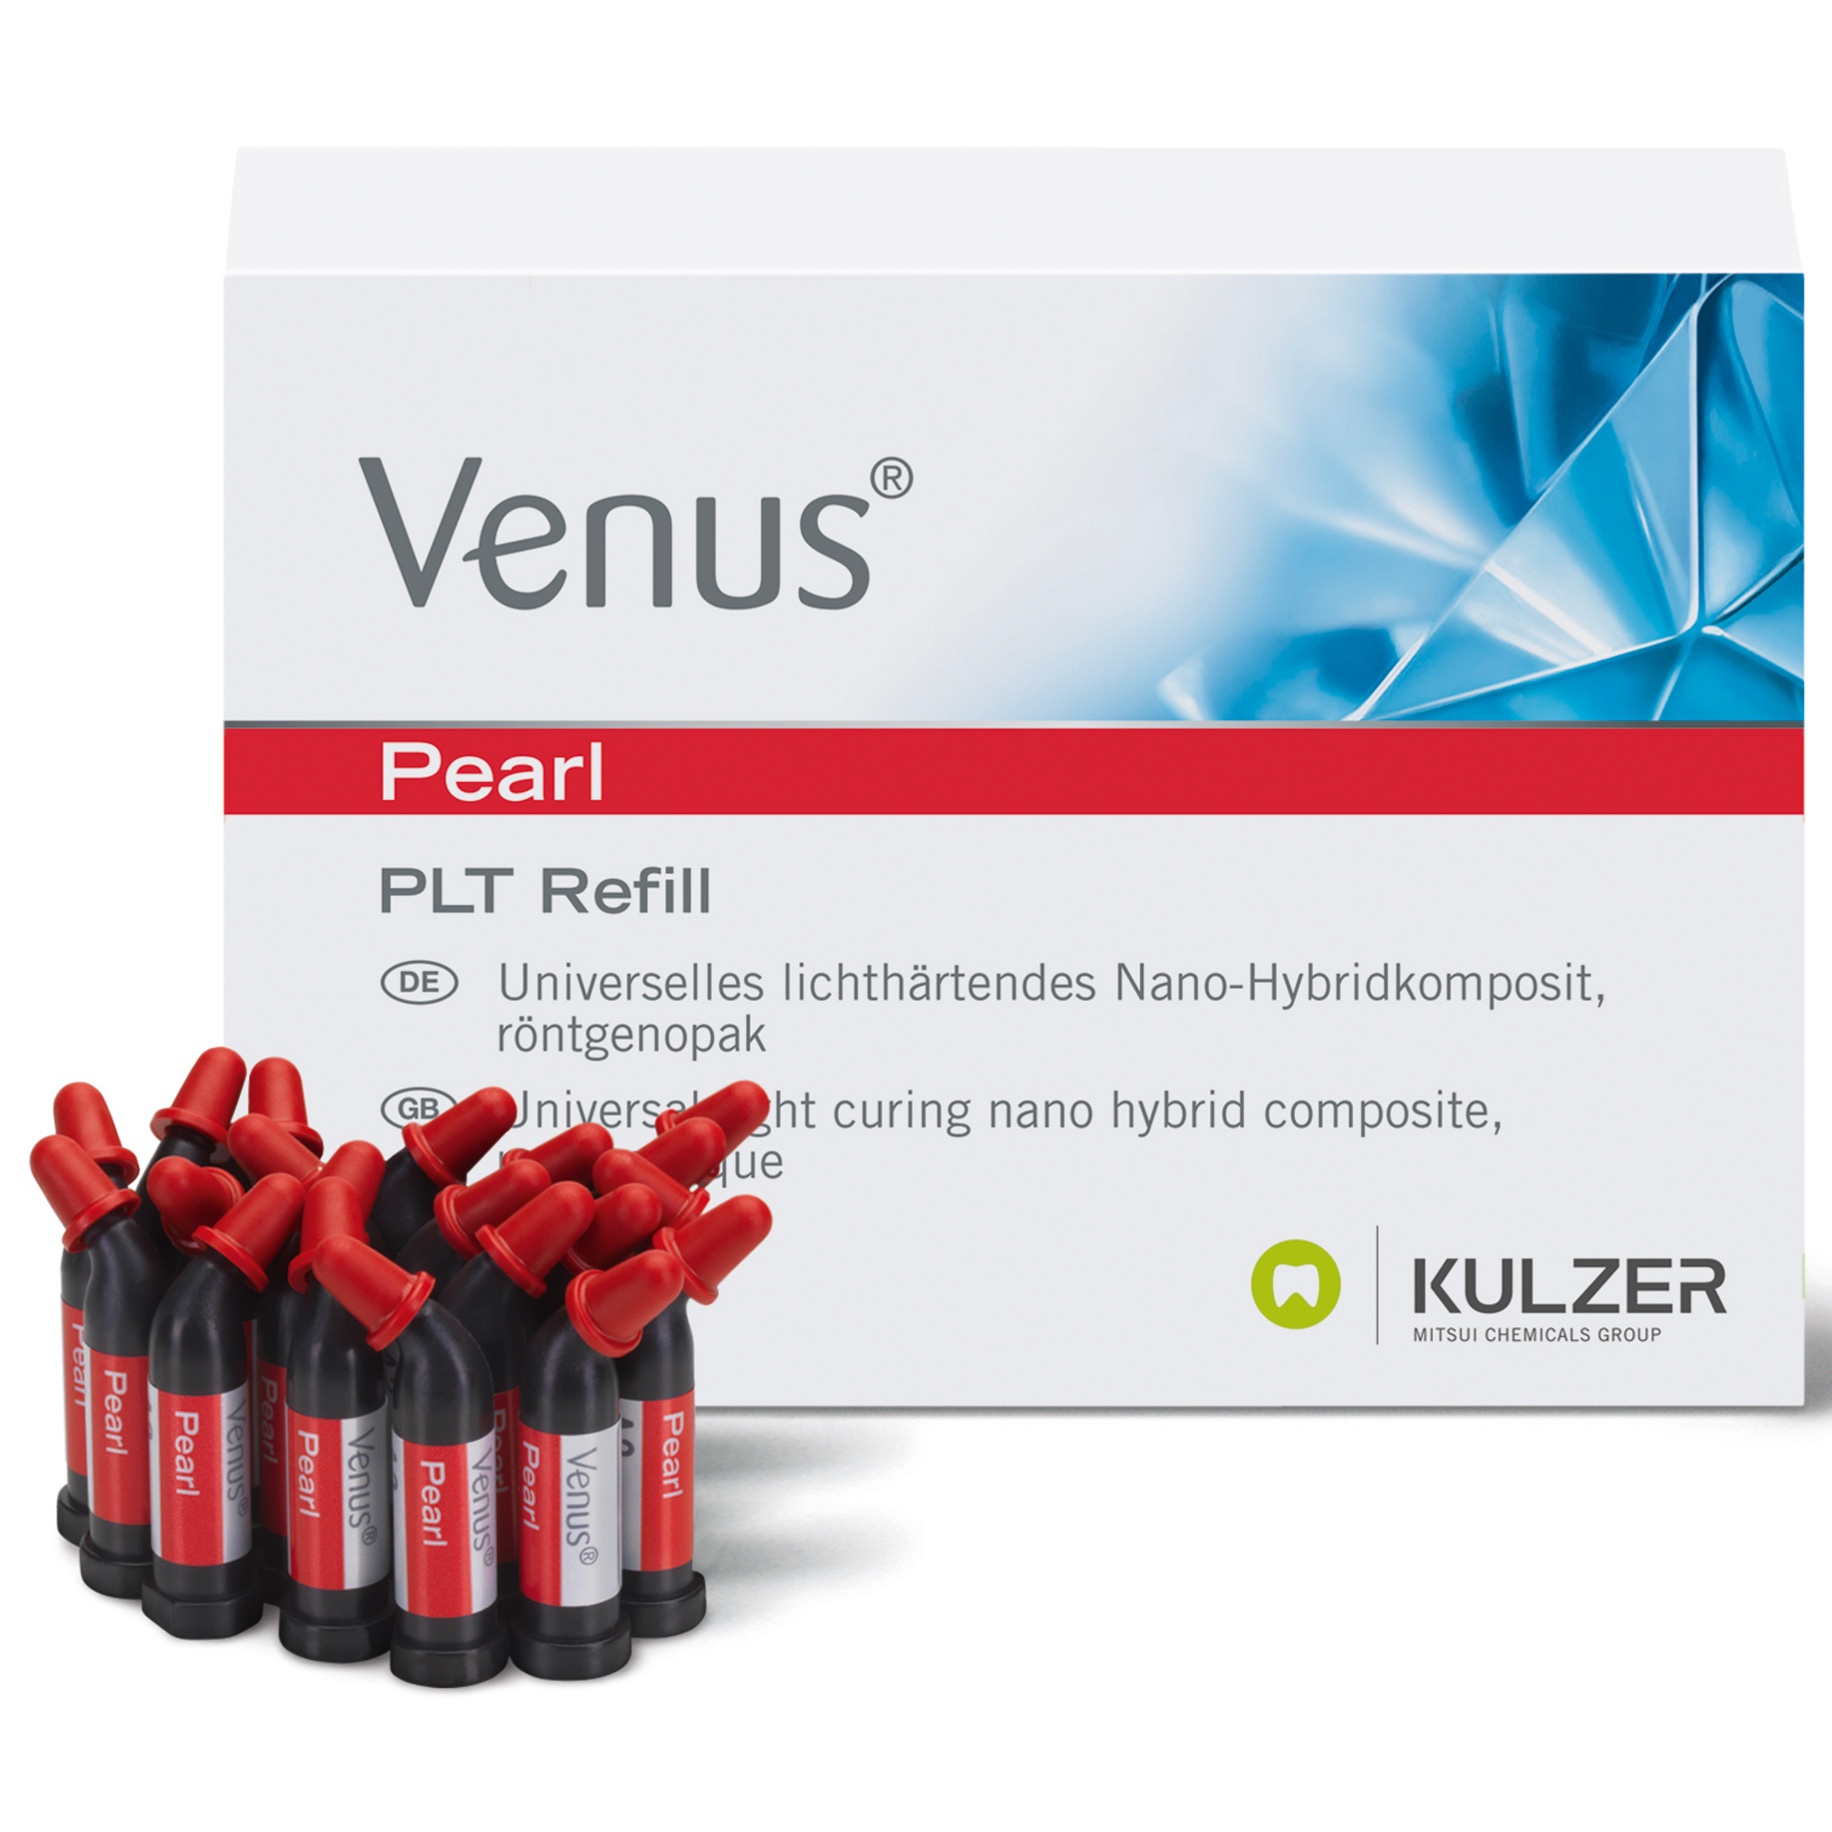
Venus Pearl Composite PLT Refills B2
Product Code : FLB944 Supplier Code : 66048148 A universal light curing nano-hybrid composite, radioopaque. \n Venus Pearl is a light curing, radioopaque nano composite. It is indicated for adhesively bonded, tooth coloured restorations. It is suitable for anterior and posterior applications. Due to the excellent material properties, a beautiful aesthetic result and a durable, high lustre polish is easily reached. \n \n Easy and convenient handling: Venus Pearl combines a creamy consistency and minimal stickiness with simultaneously exceptional high sculptability. It offers an extended working time and is perfect to model and polish. \n Outstanding physical properties: The material combines high flexural strength with minimal shrinkage stress. You obtain long-lasting, aesthetically pleasing restorations with a permanent, natural lustre. \n Impressive aesthetics: Venus Pearl offers a wide range of shades and can be applied in single- and multi-shade layering techniques. The material adapts perfectly to the colour of the surrounding teeth, creating an outstandingly natural look. \n \n Indications:- \n \n Direct restoration of Class I ‚Äì V cavities \n Direct composite veneers \n Shape corrections of teeth (i.e. diastemas, congenital defects in teeth, etc.) \n Splinting of teeth loosened by trauma or periodontal disease \n Indirect restorations (inlays, veneers) \n Restoration of primary teeth \n Core build-up \n Repairs of porcelain, composite (in combination with an adequate repair-system) \n
Brand: Kulzer
Category: Business & Industrial > Dentistry > Dental Cement > Filling Dental Cement